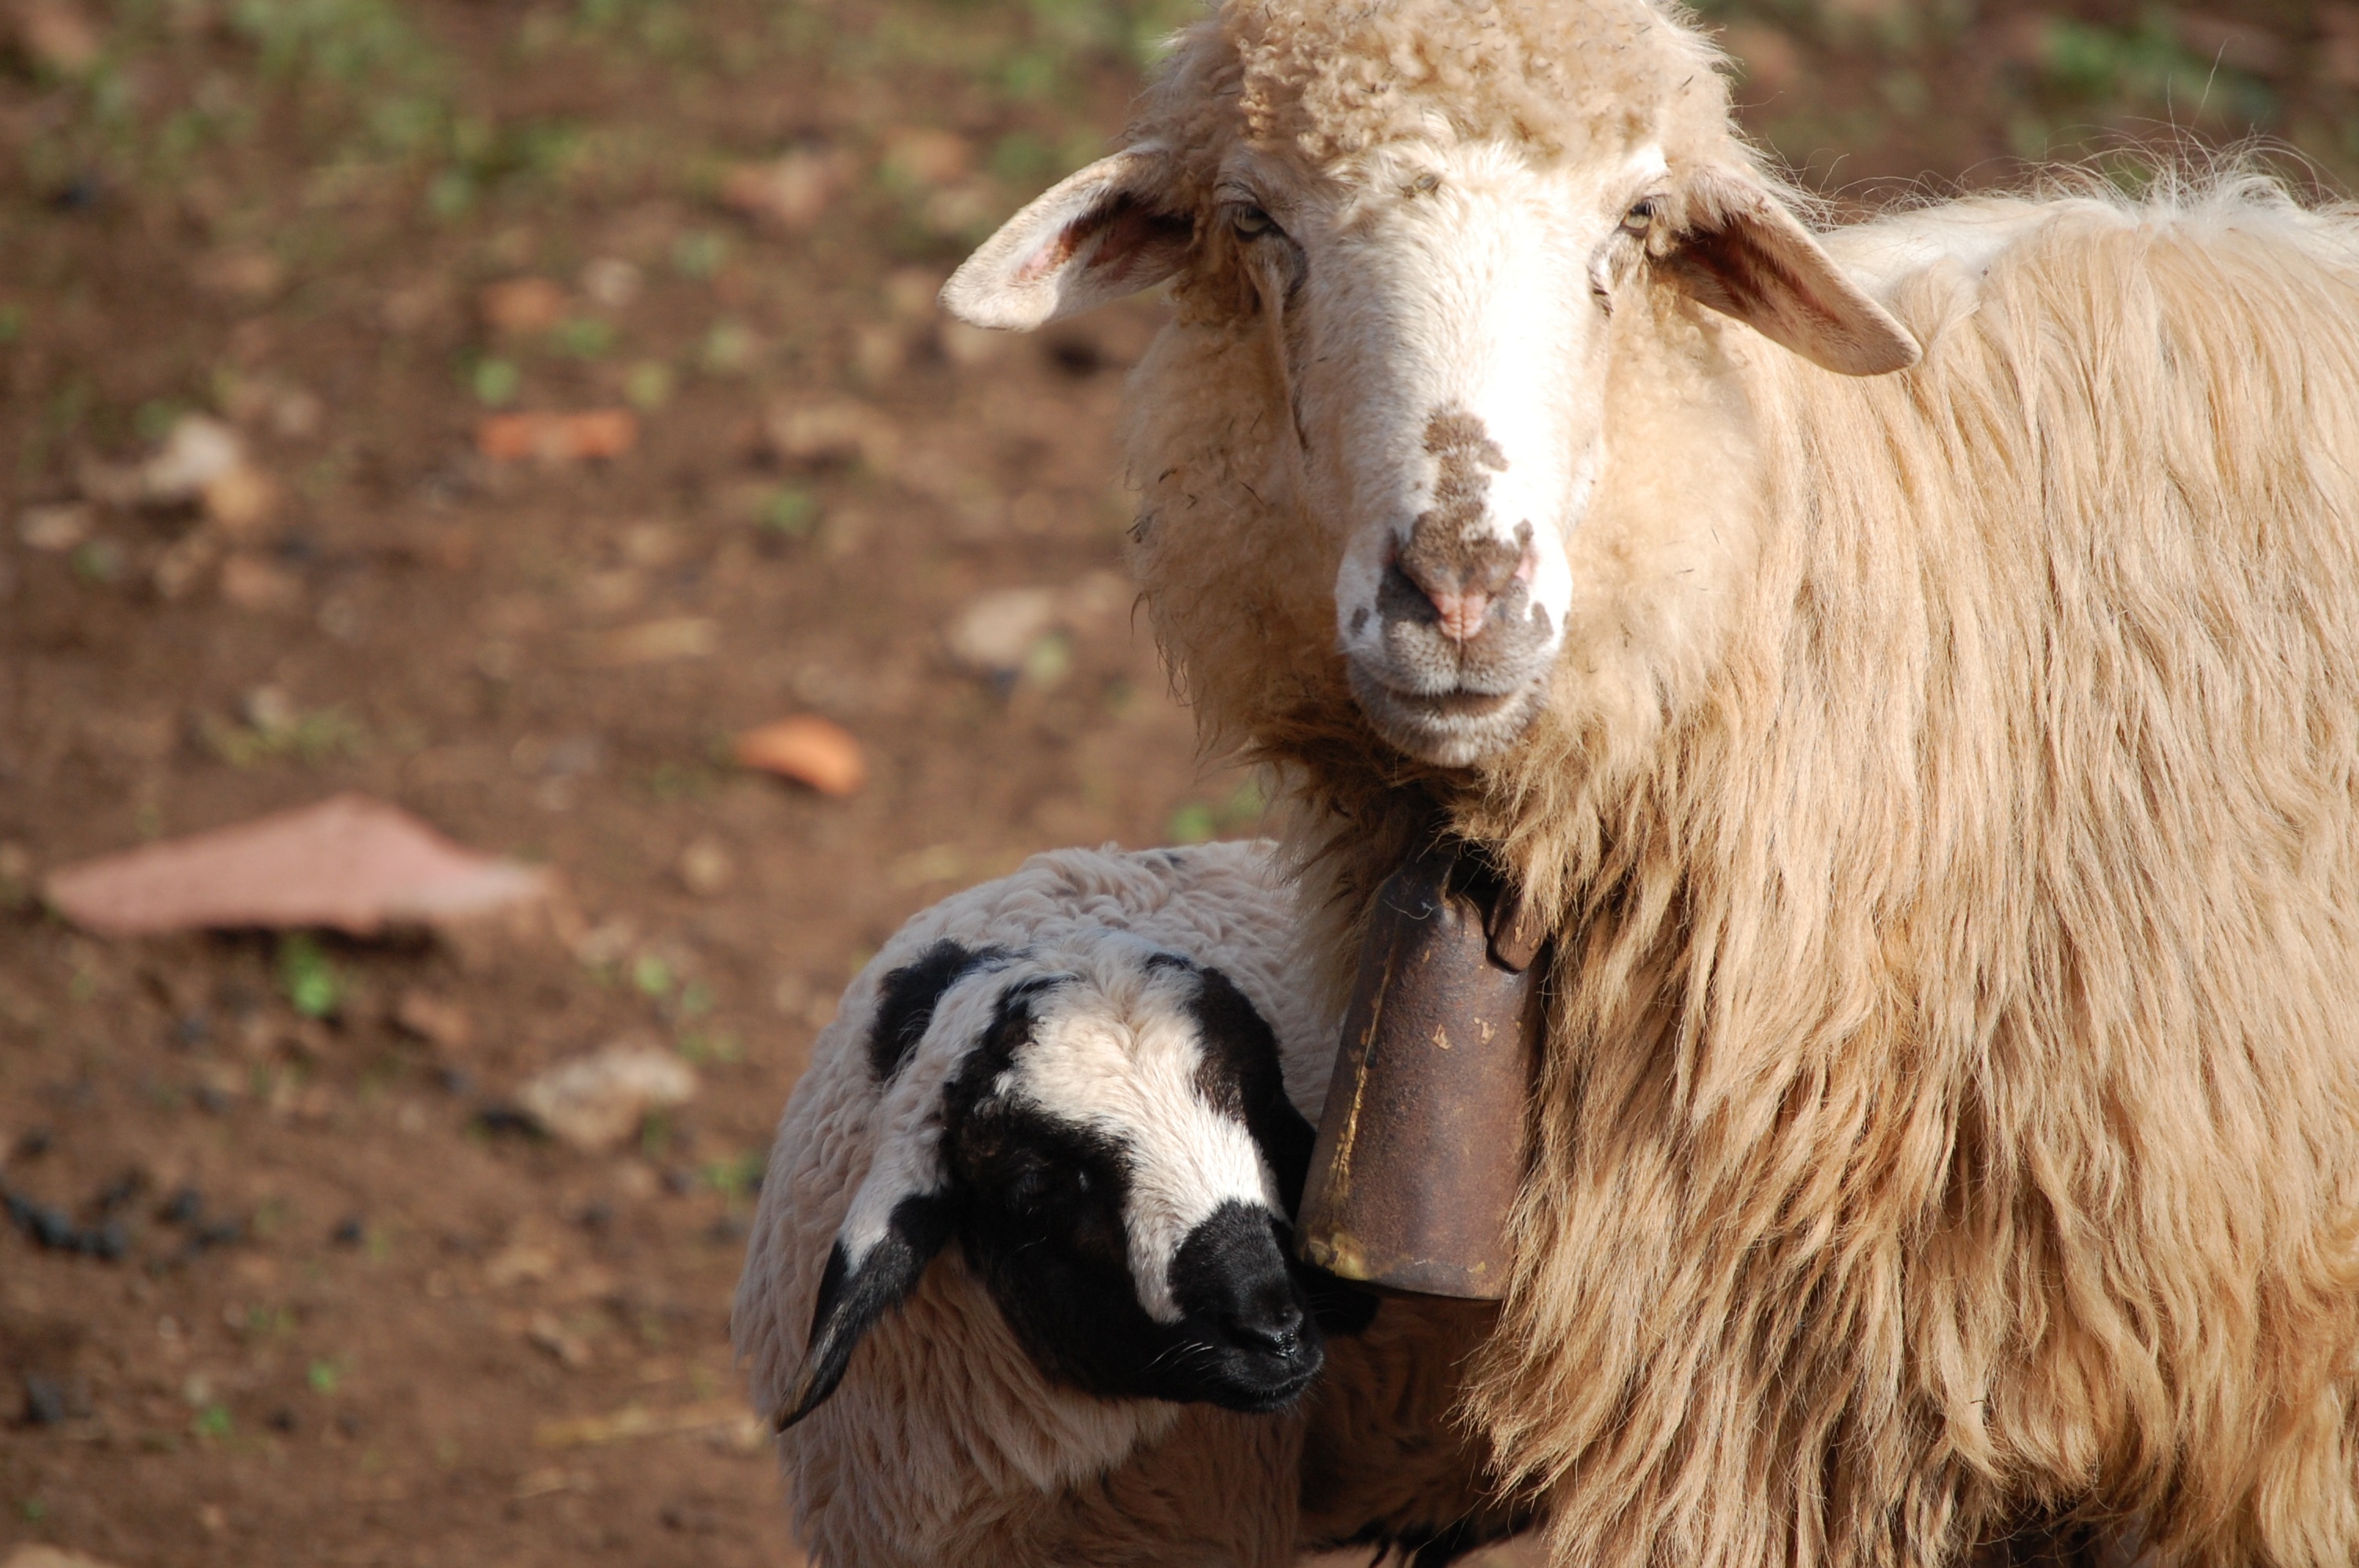
nature, farm, flock, wildlife, goat, horn, pasture, sheep, mammal, fauna, goats, animals, vertebrate, sheeps, cow goat family